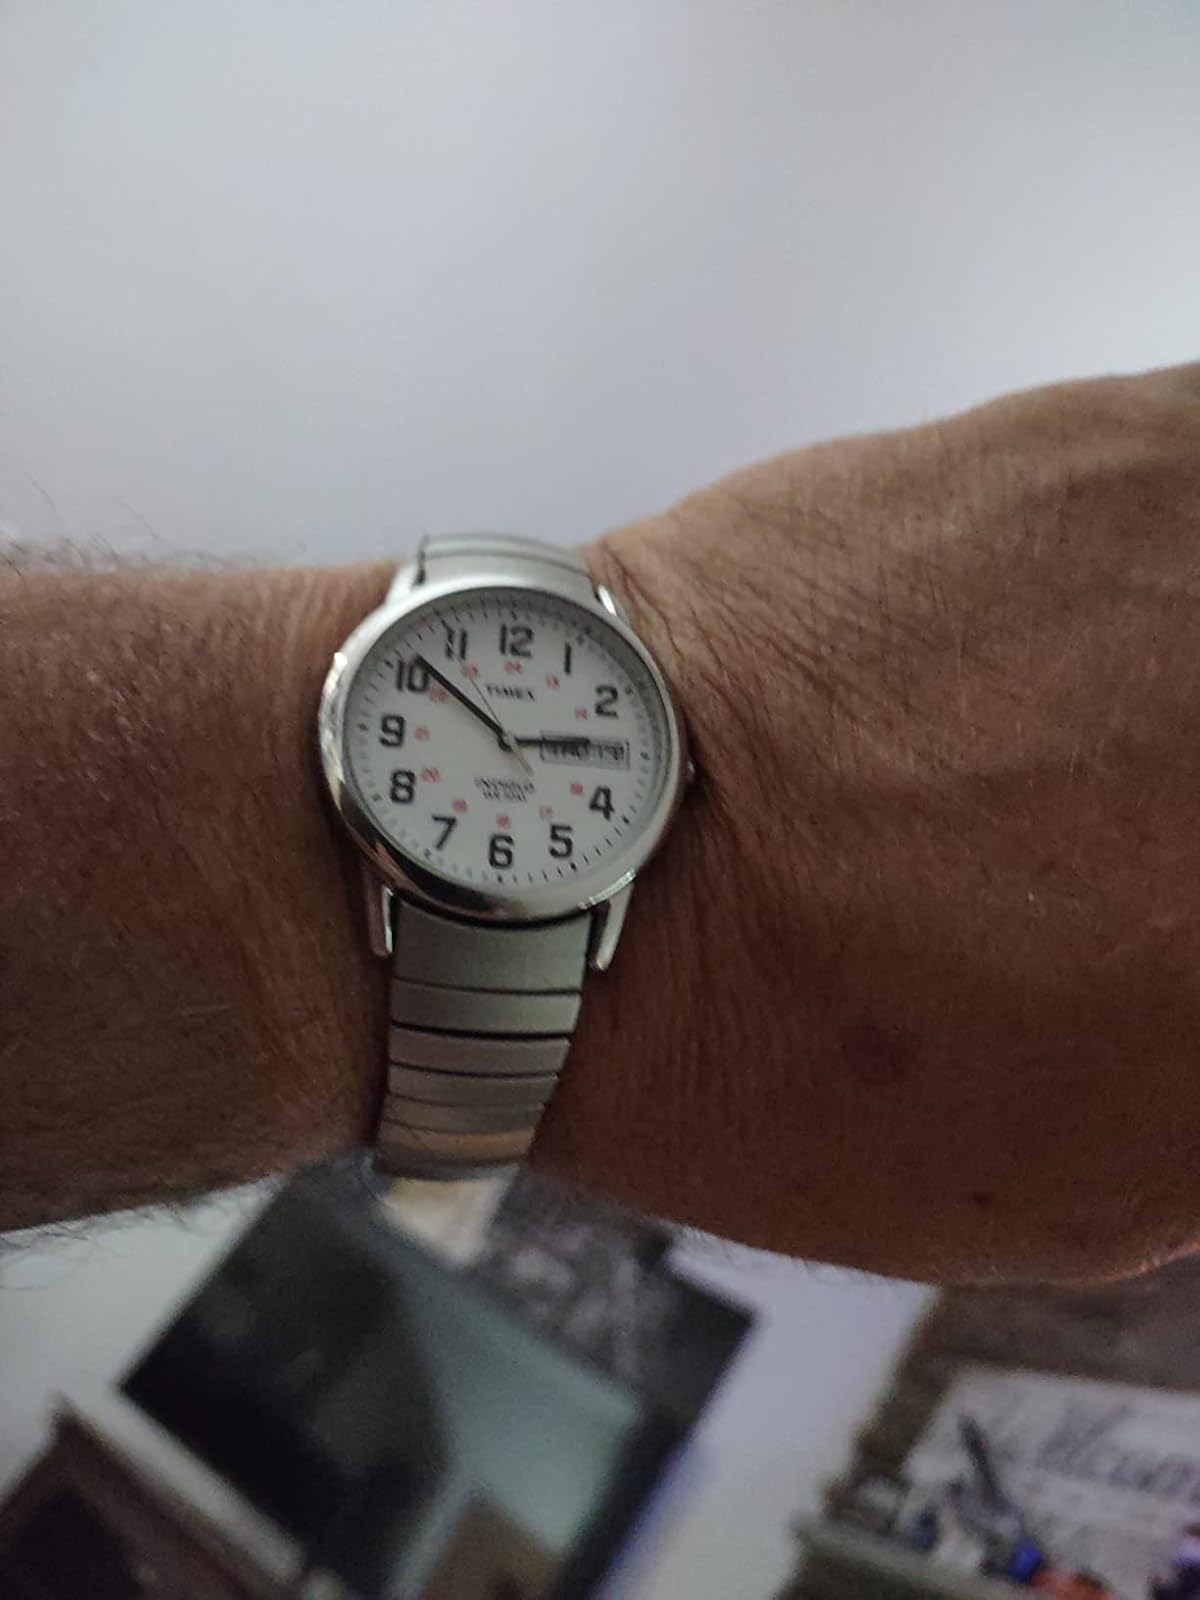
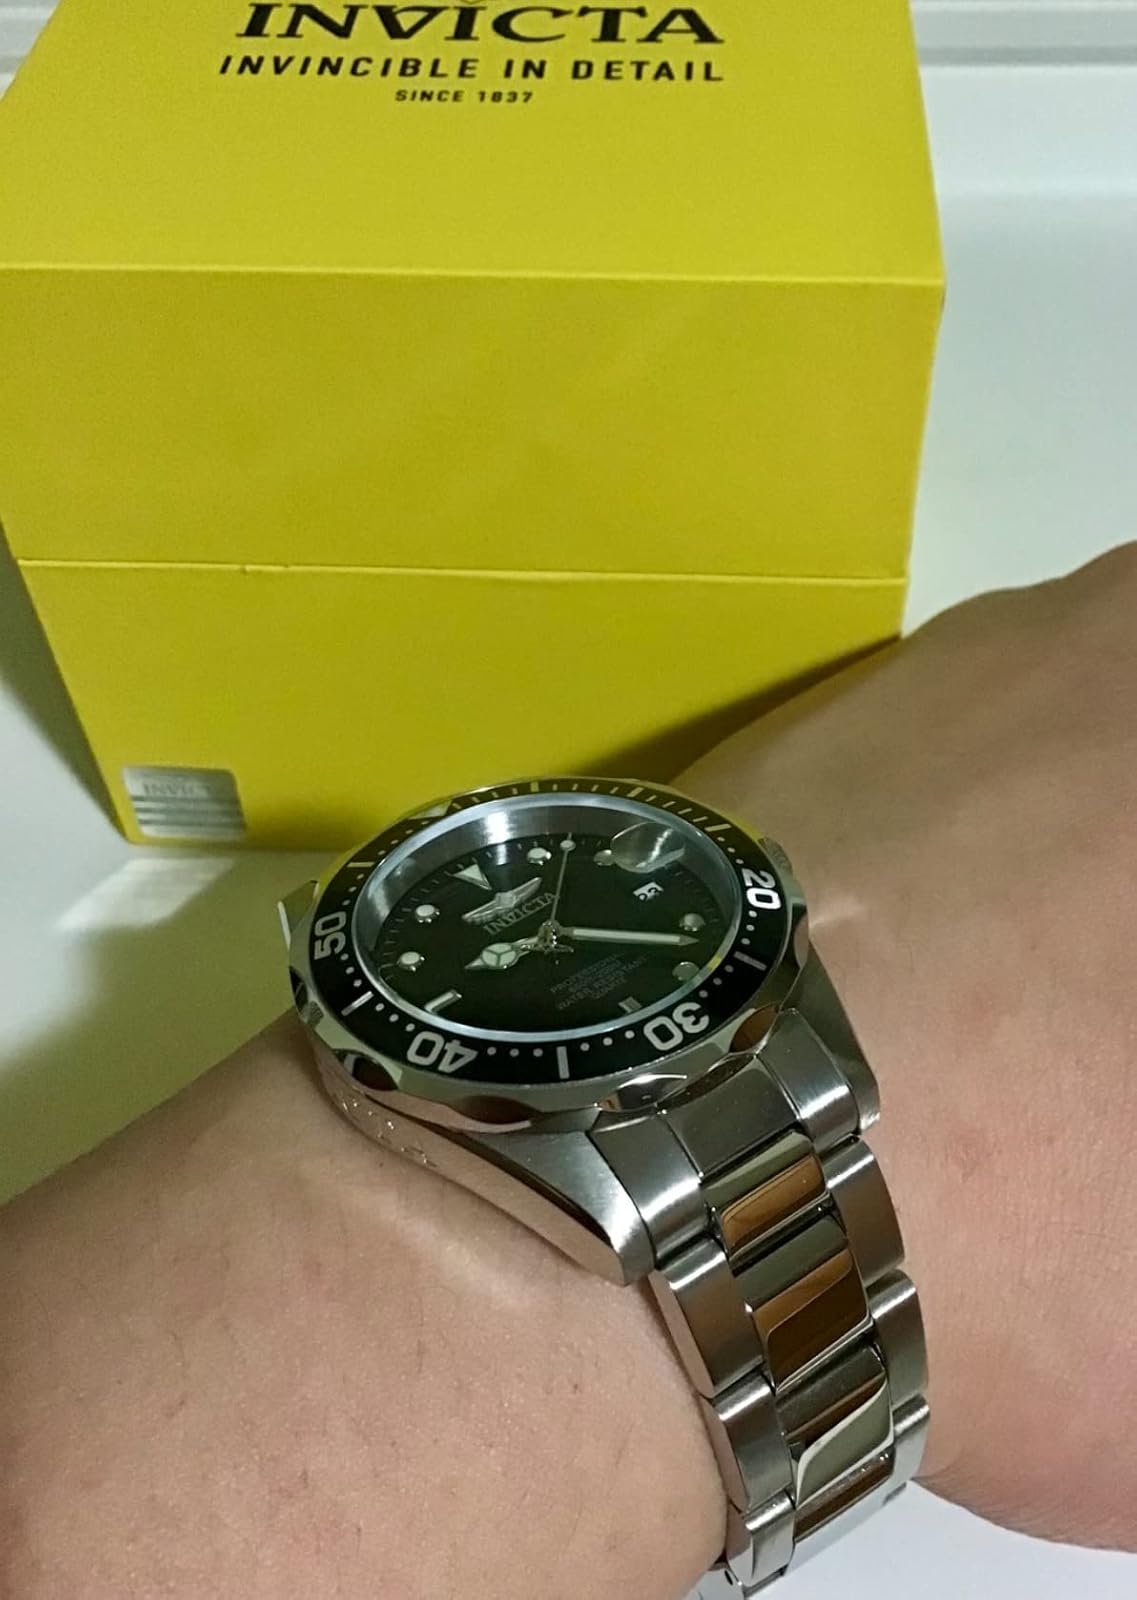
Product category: accessories_watch
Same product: no